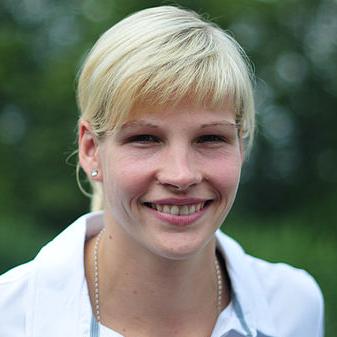
Age: 26